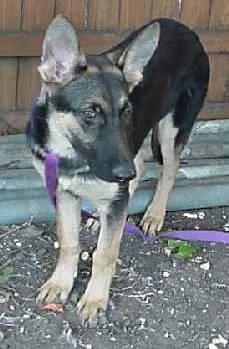
dog